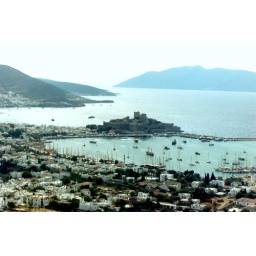
View of Bodrum and St. Peters castle from the rock tombs on the hill above the Greek theatre.